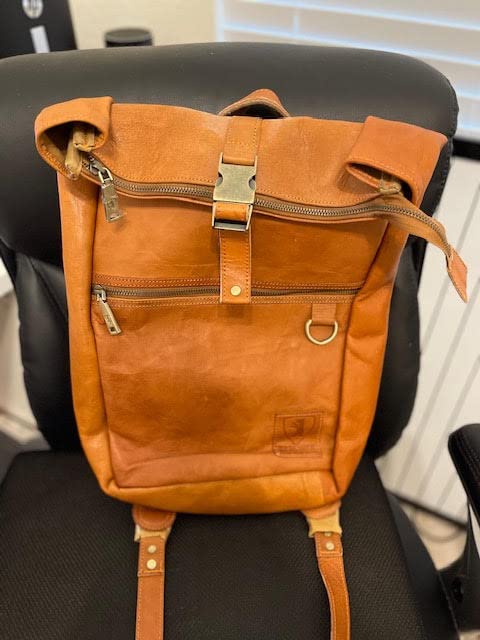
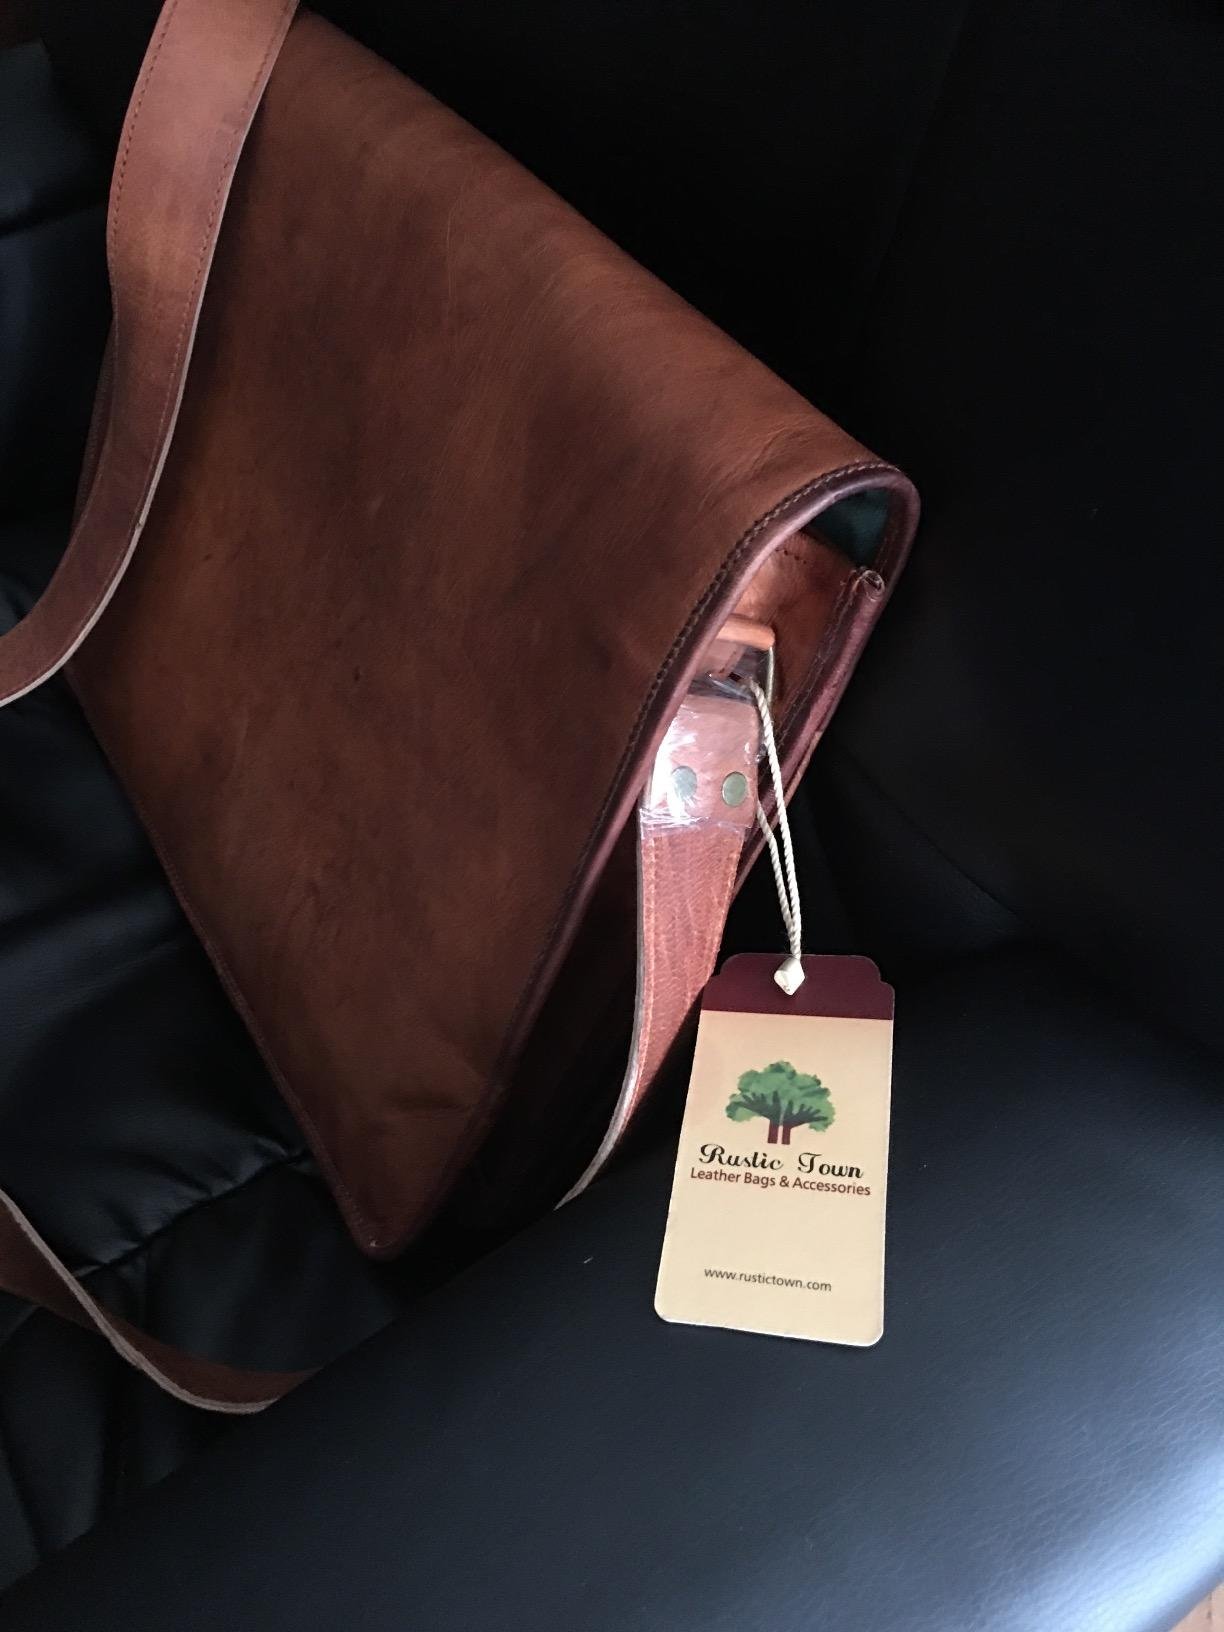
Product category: bag
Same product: no